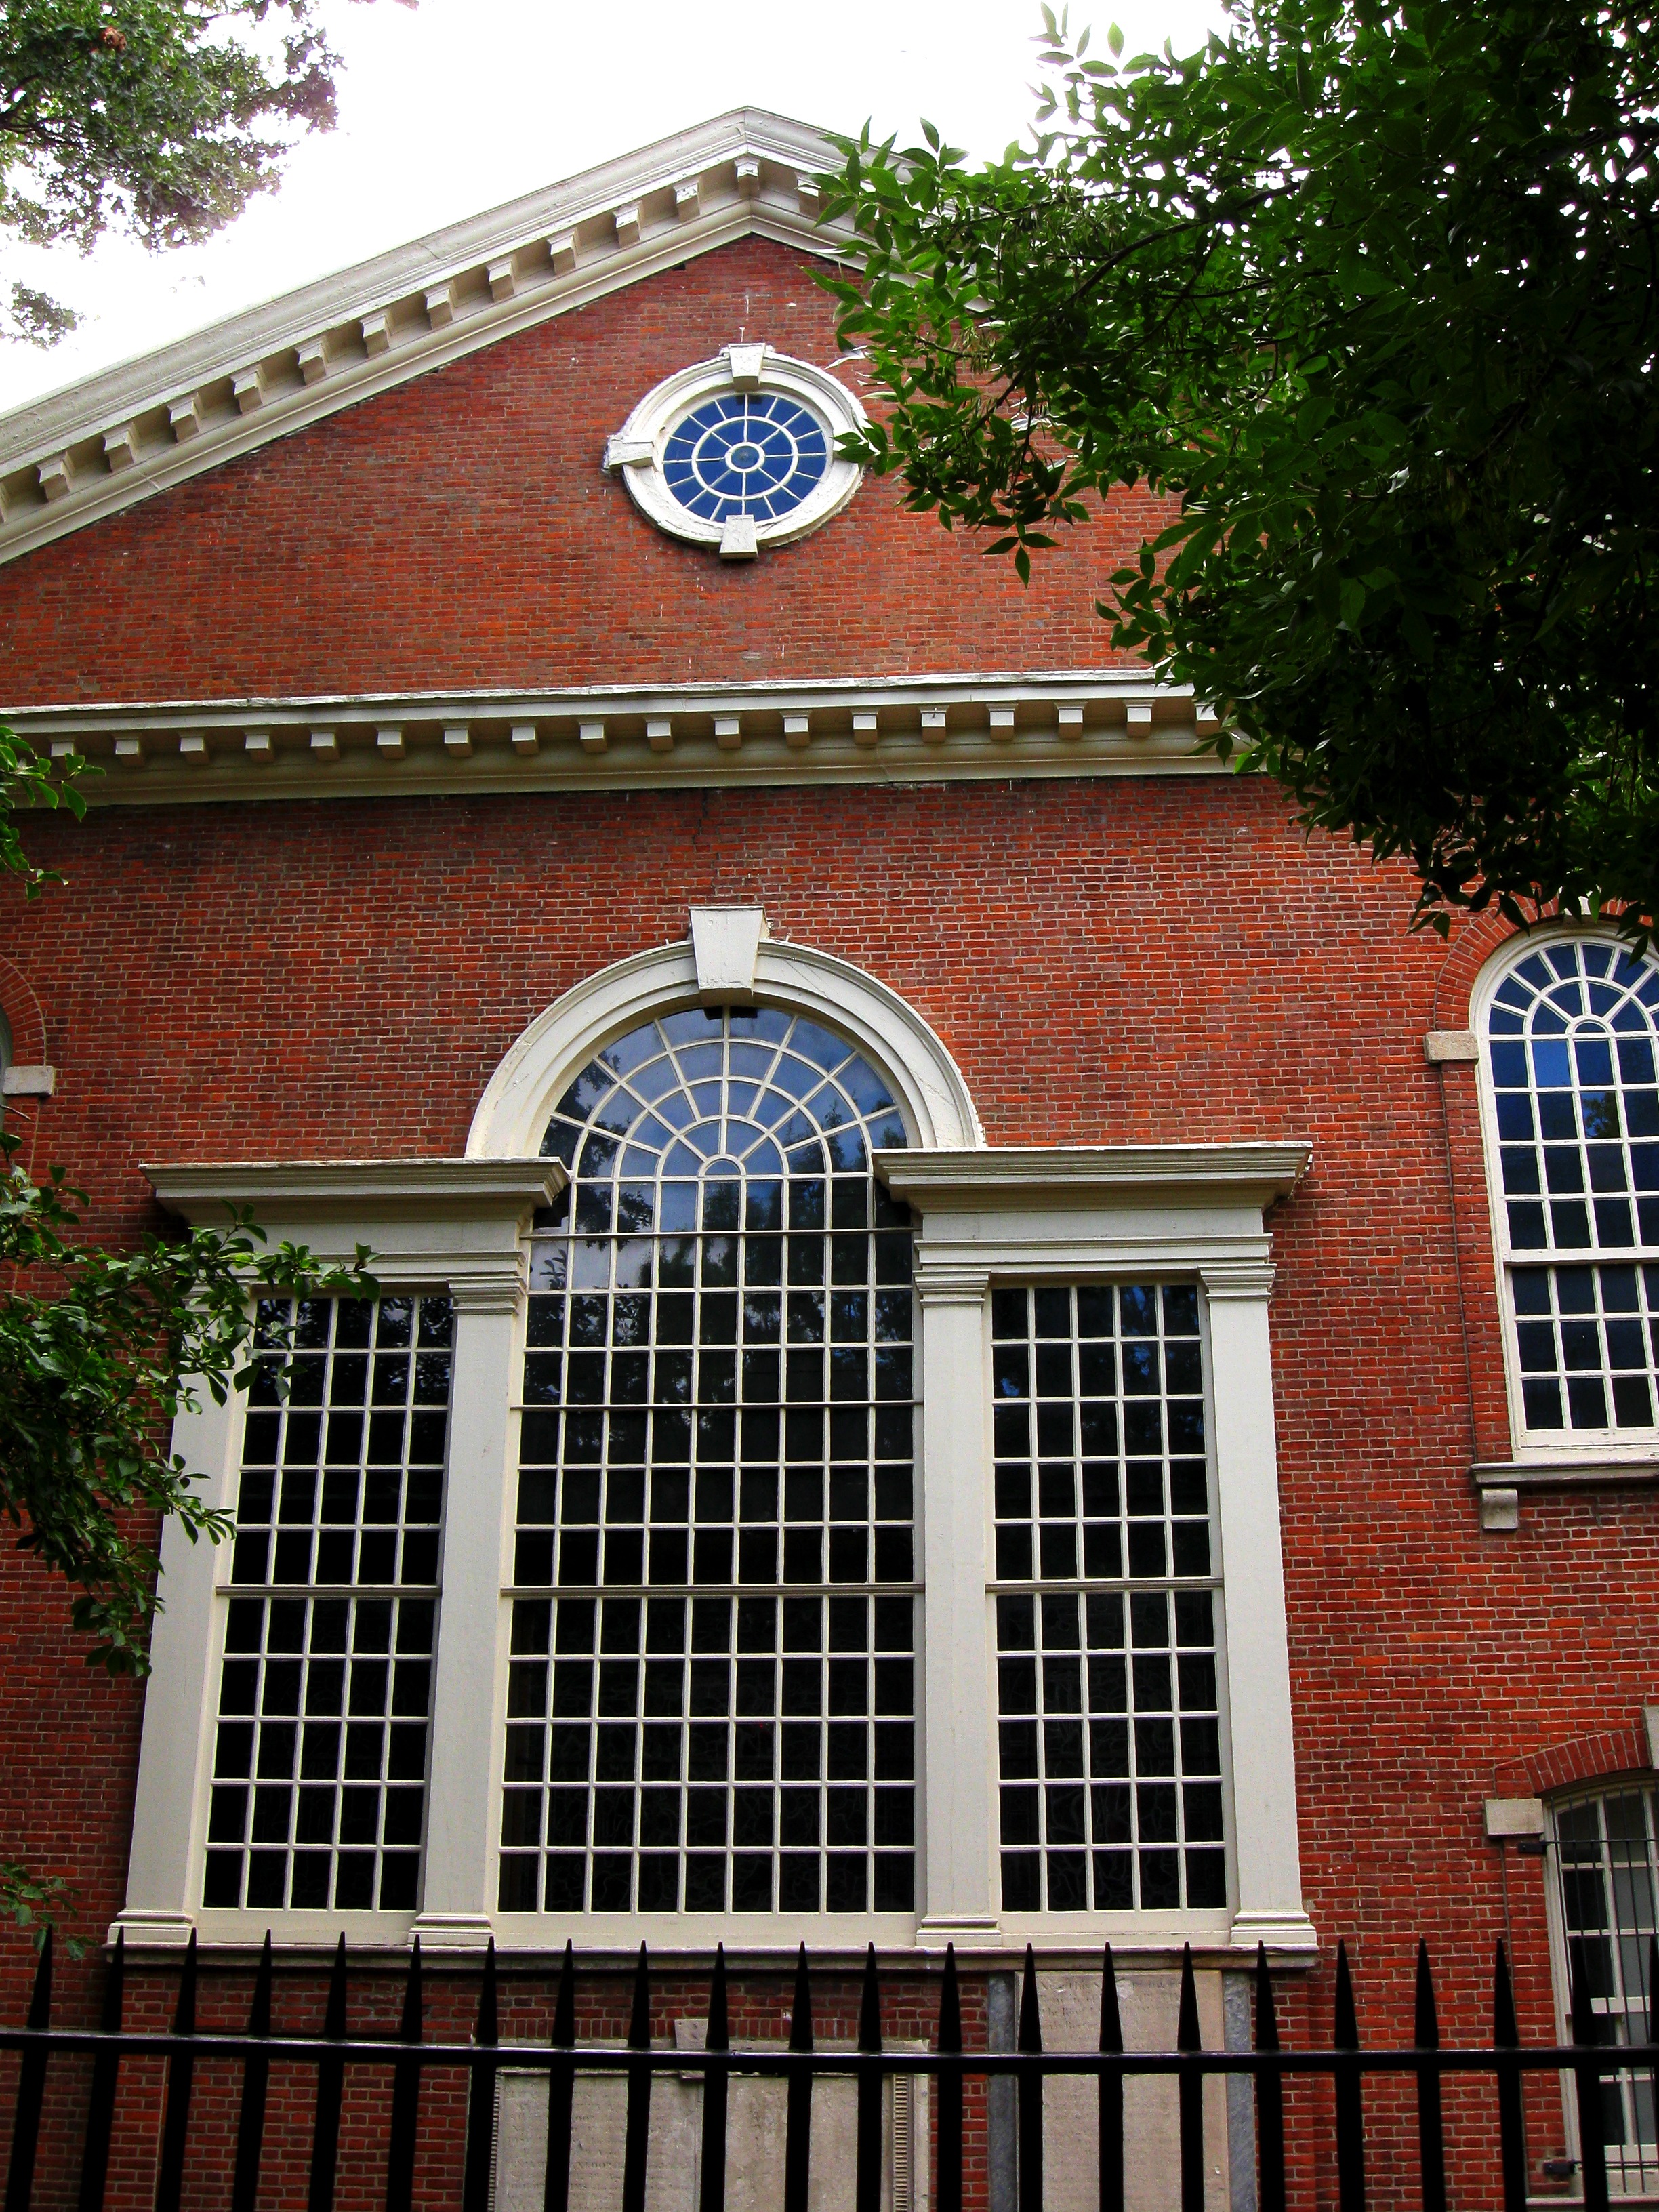
architecture, house, window, roof, building, downtown, facade, tile, brick, old city, synagogue, estate, brickwork, philadelphia, neighbourhood, clay brick